Deniz Aslan

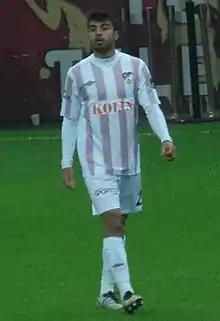

Deniz Aslan (born 9 February 1989) is a Turkish footballer who last played as a defender for FC Emmen.